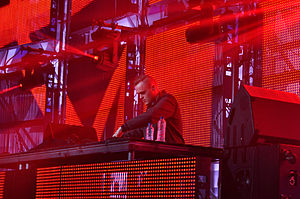
Mike Hawkins (musiker)
Mike Hawkins, Paaspop 2014
Mike Hawkins, er en dansk Producer og DJ, tidligere kendt som Eurohawk. Han har siden 2008 været aktiv under pseudonymet Mike Hawkins, primært i house.